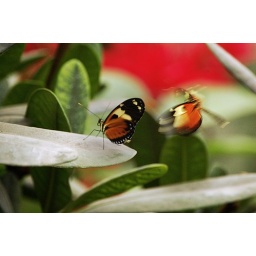
Butterfly being admired in the butterfly house at chester zoo.